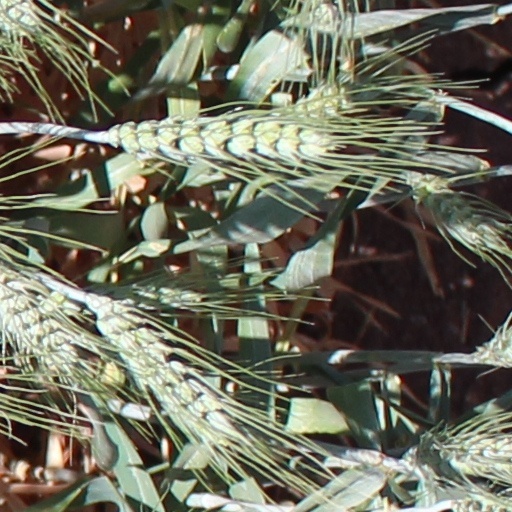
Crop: wheat